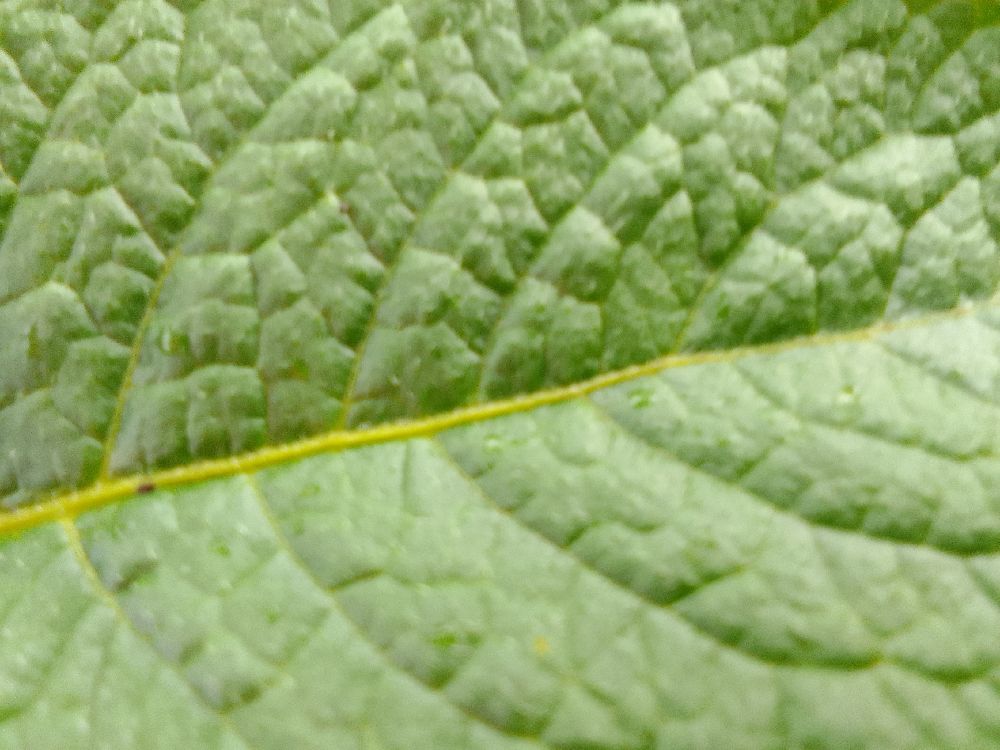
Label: Healthy